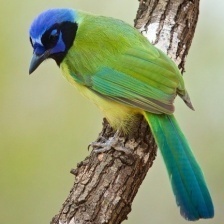
Species: GREEN JAY
Scientific name: CYANOCORAX YNCAS
ImageNet parent category: jay